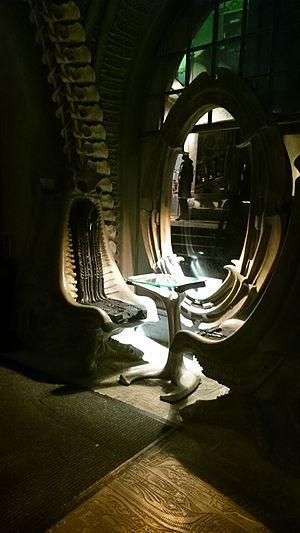
Le musée HR Giger, officiellement Museum HR Giger, est un musée créé en 1998 par l'artiste suisse Hans Ruedi Giger et situé à Gruyères, dans le canton de Fribourg, en Suisse.